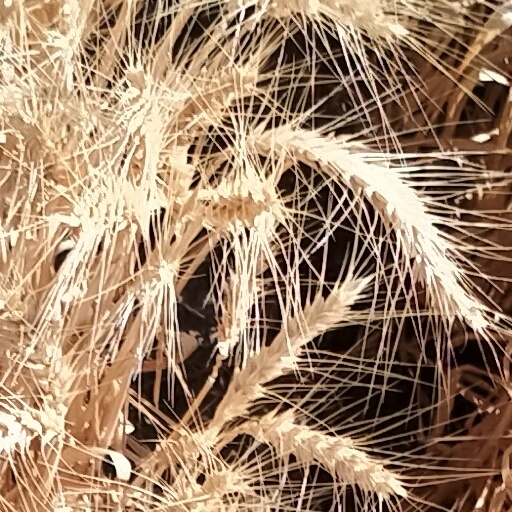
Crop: wheat